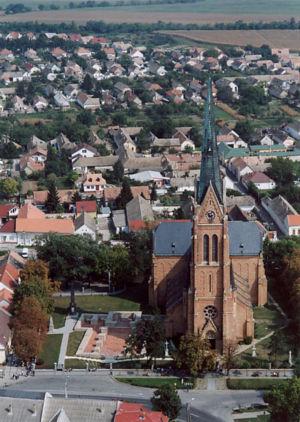
Bátaszék est une ville et une commune du comitat de Tolna en Hongrie.